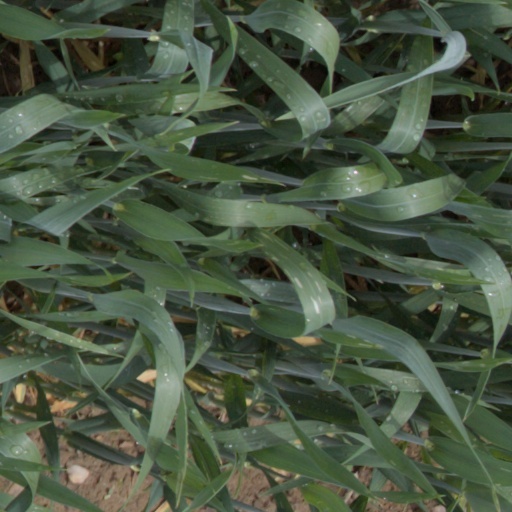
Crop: wheat